Selin Dişli

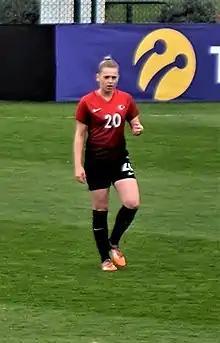
Selin Dişli playing for Turkey national in April 2018.

Selin Dişli (born 15 April 1998) is a German-born Turkish footballer who plays as a defender for Regionalliga West club Bayer 04 Leverkusen II and the Turkey national team.